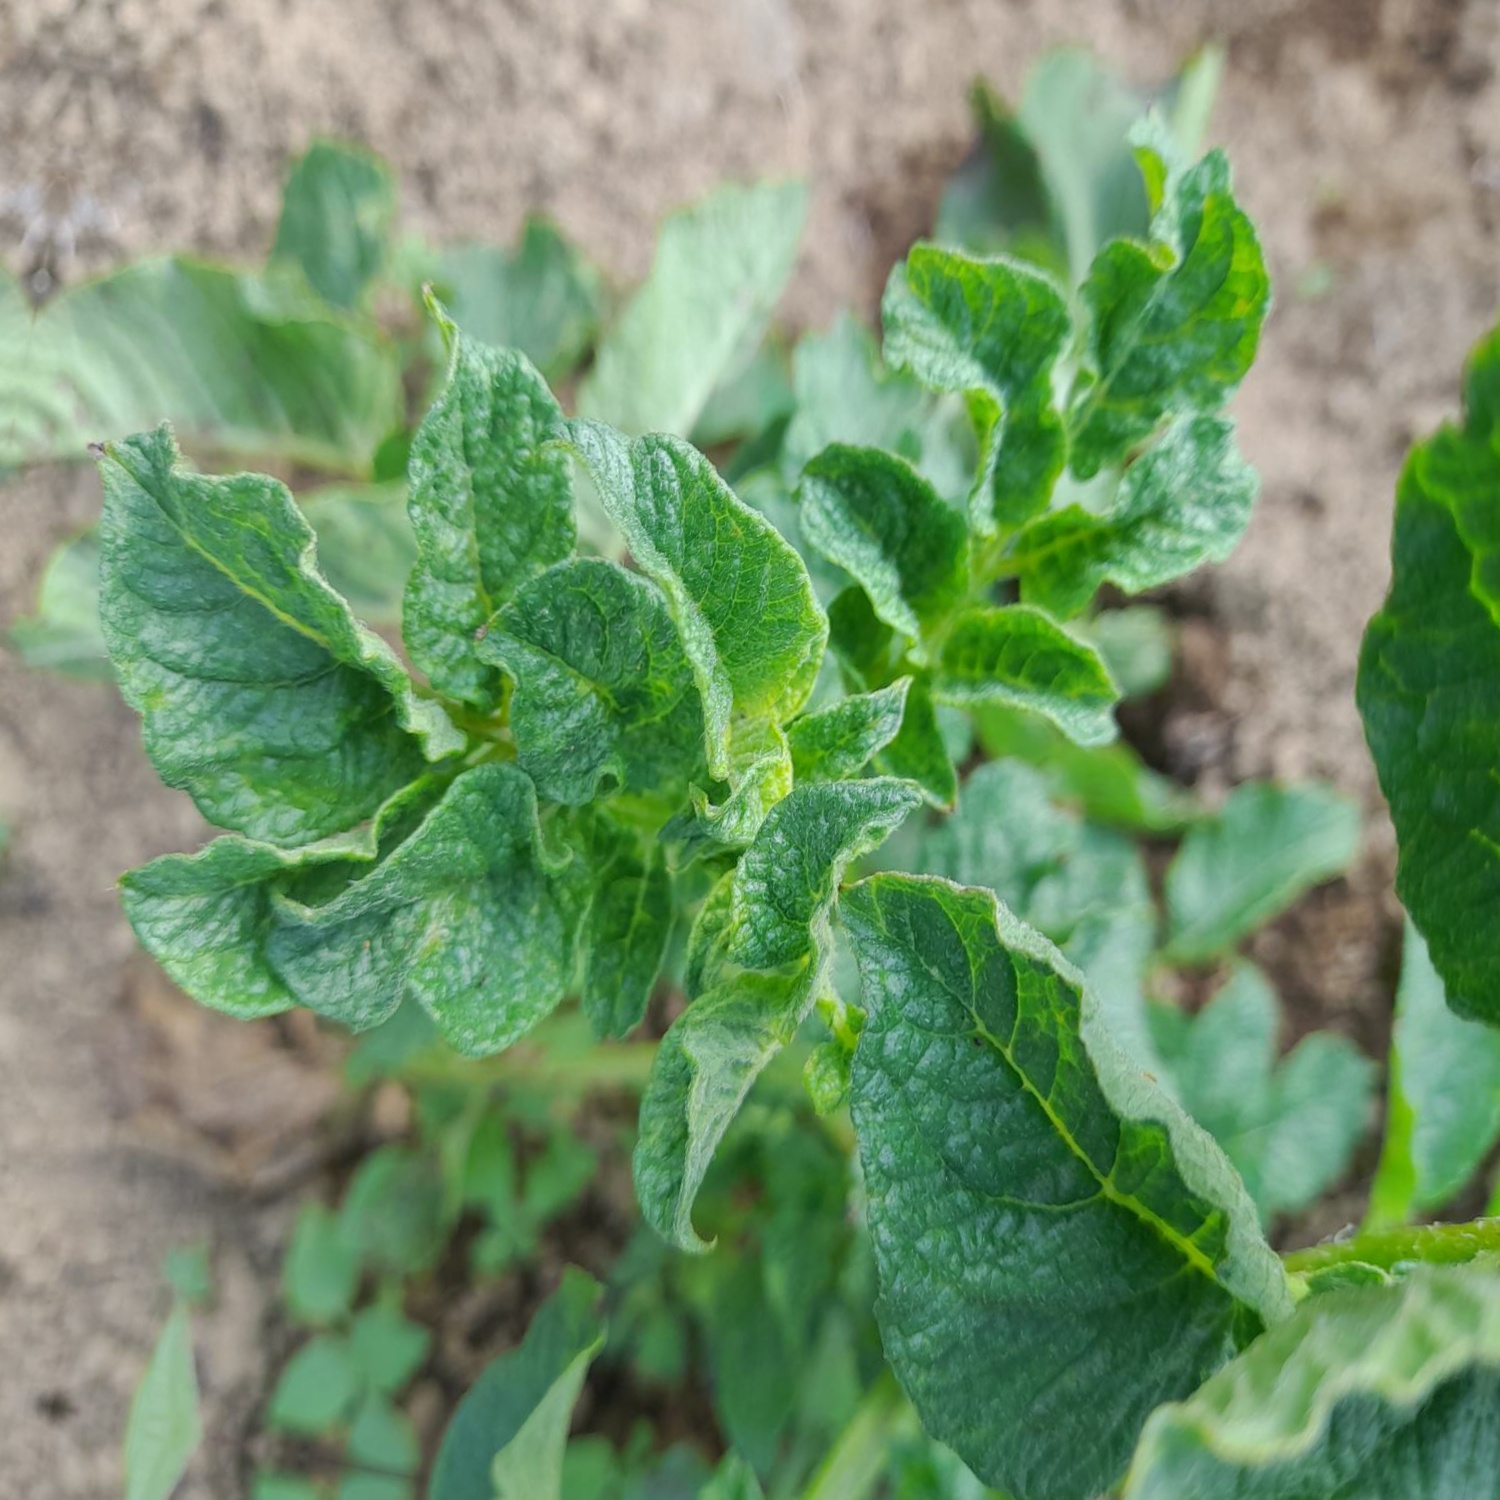
Etiqueta: Virus